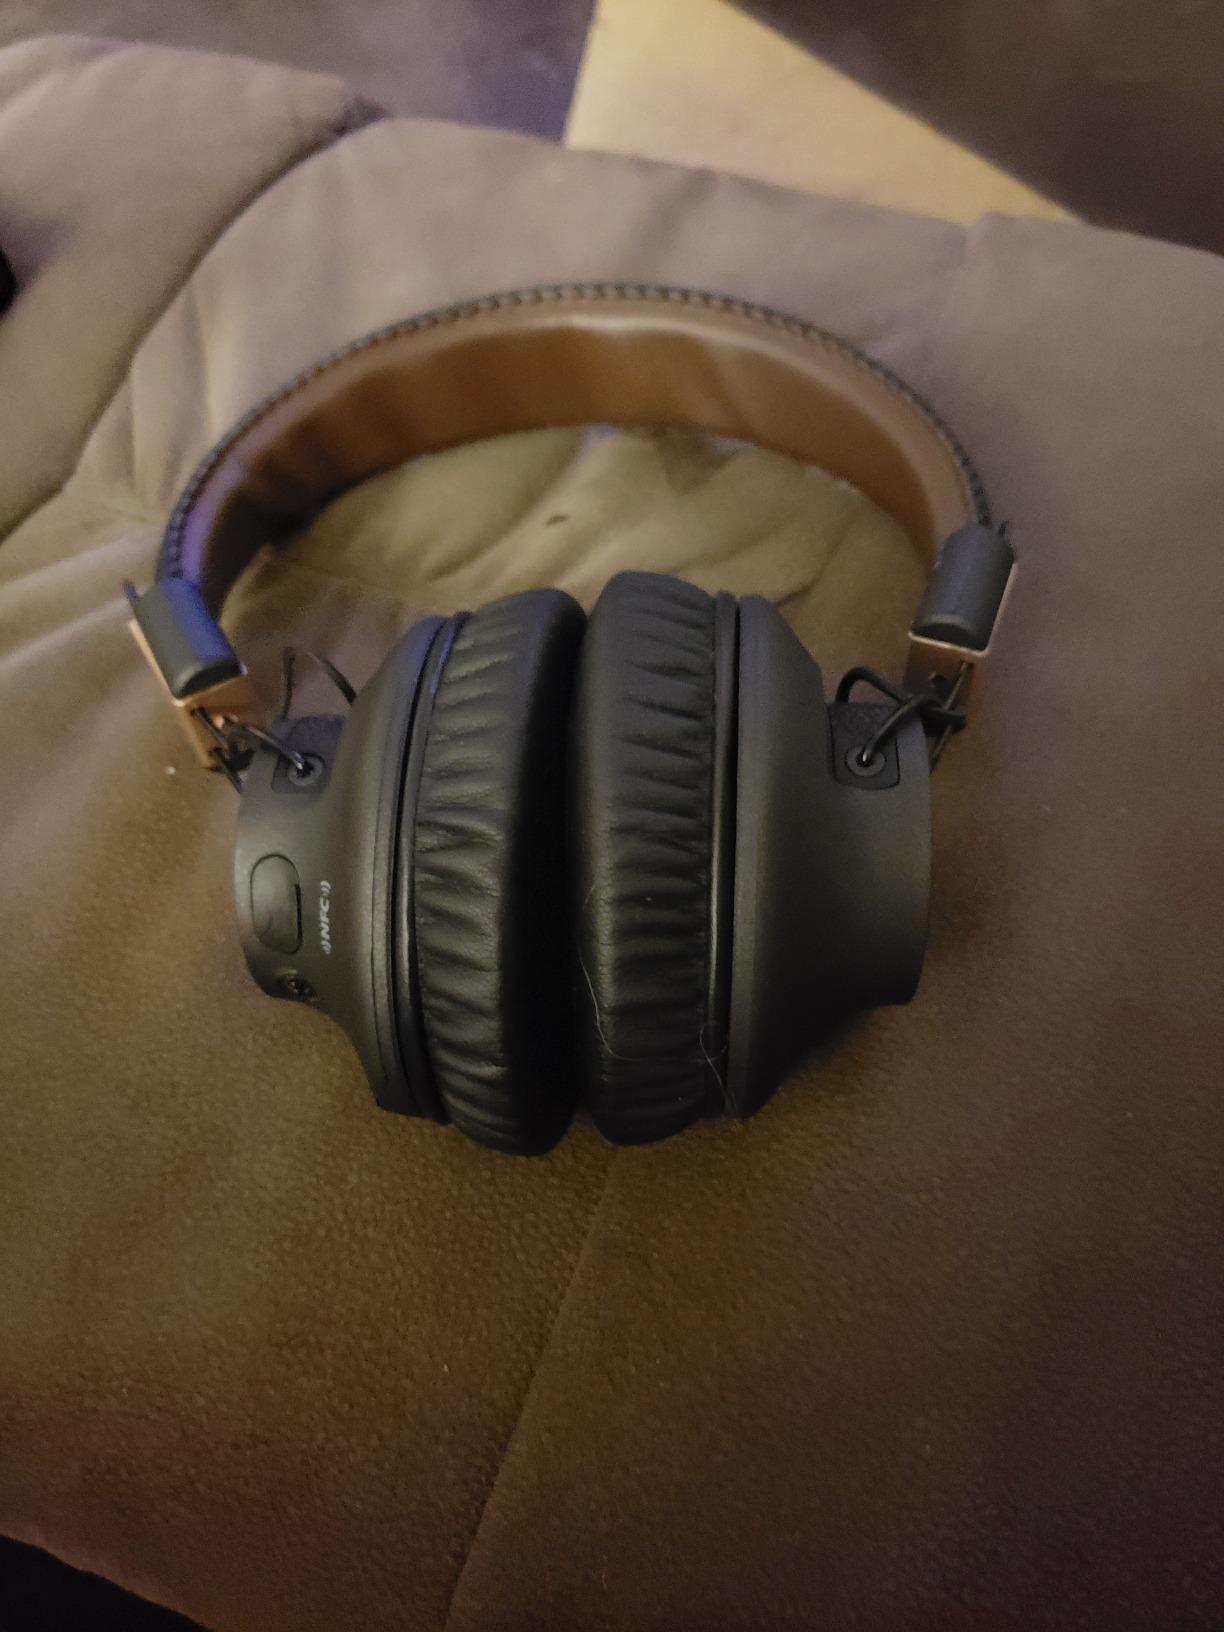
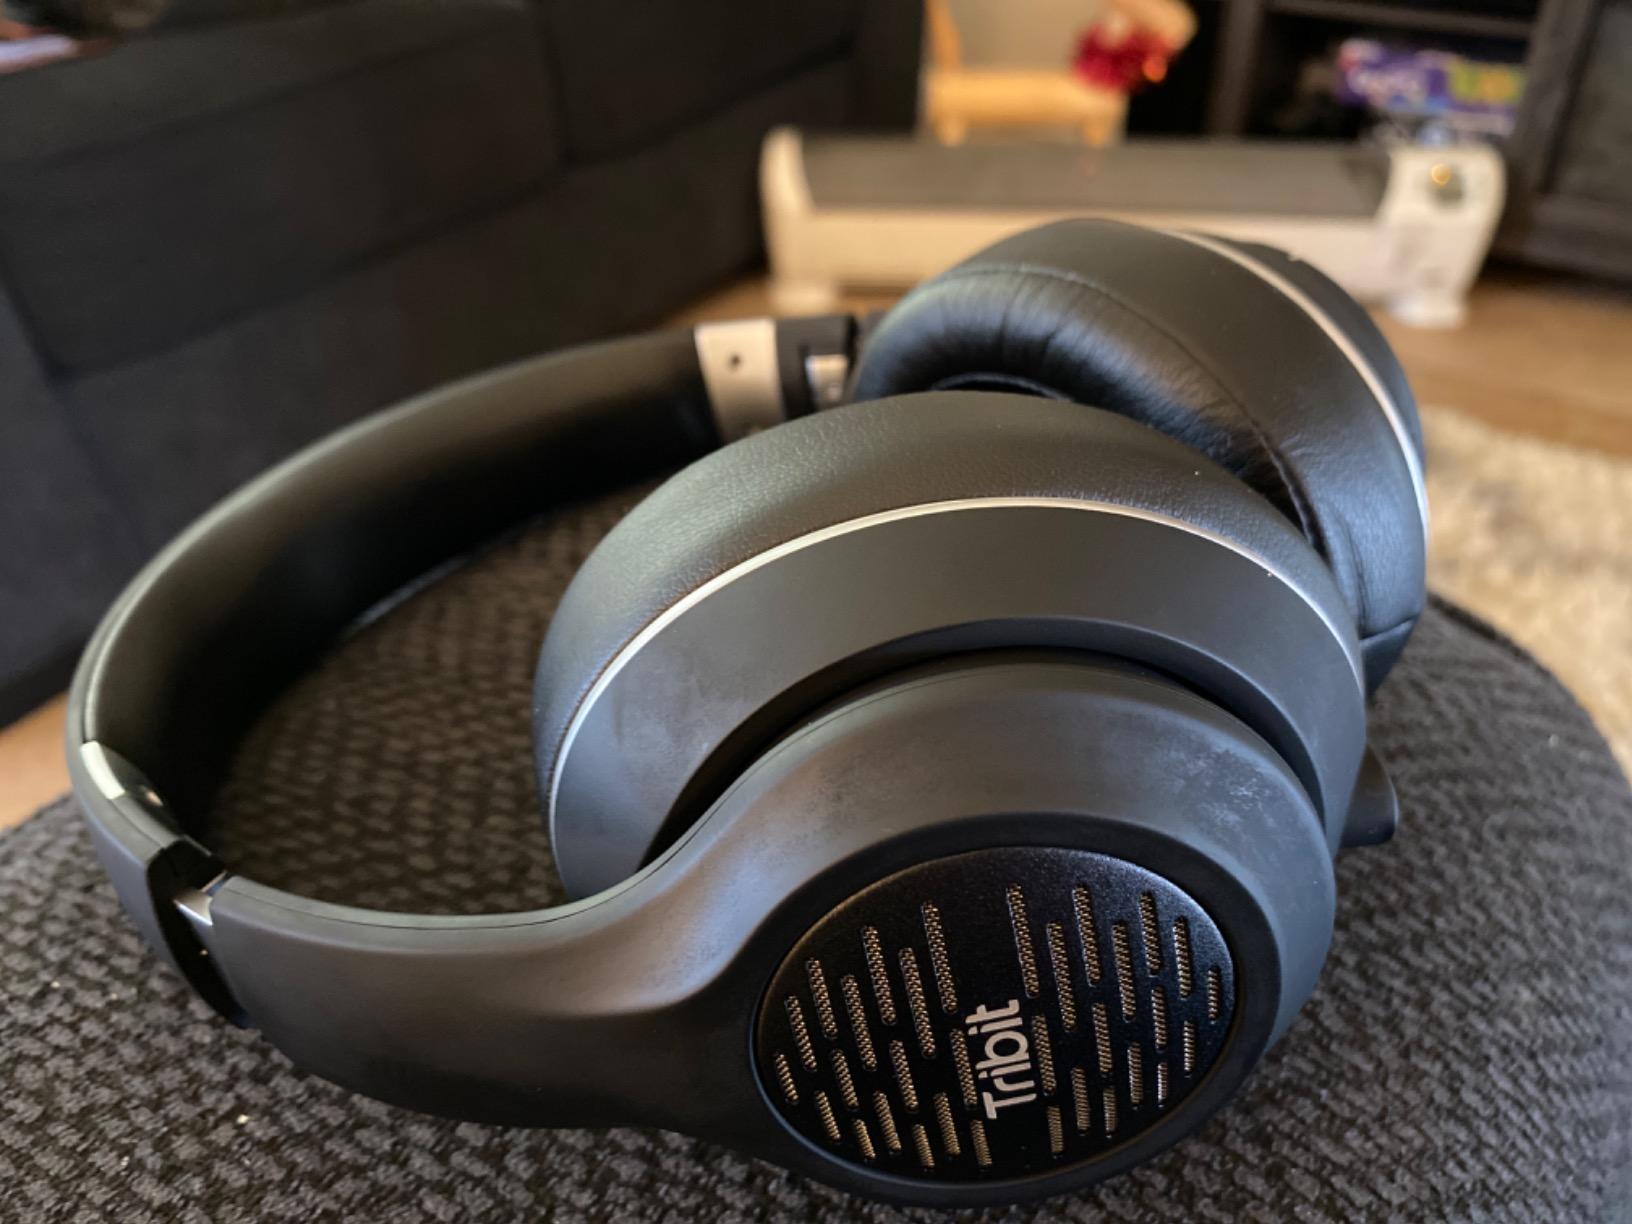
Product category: headphones
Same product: no